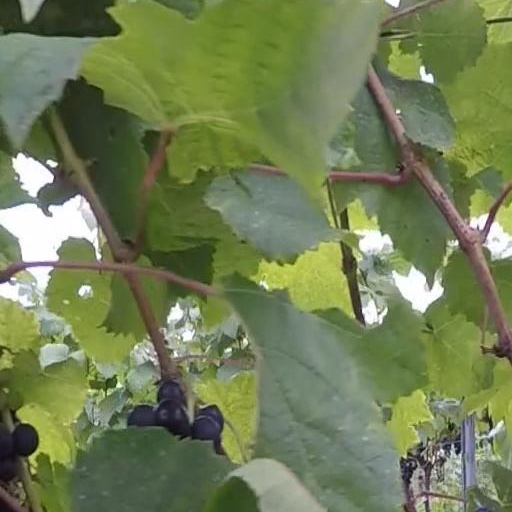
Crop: grape